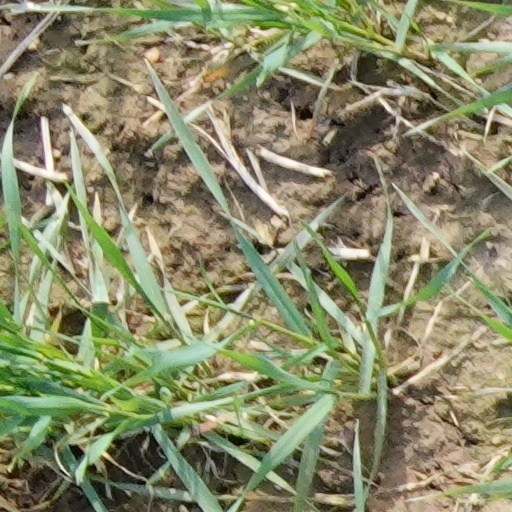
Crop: wheat